History of agriculture

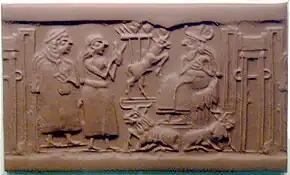
Domesticated animals on a Sumerian cylinder seal, 2500 BC

In northern China, millet was domesticated by early Sino-Tibetan speakers at around 8000 to 6000 BC, becoming the main crop of the Yellow River basin by 5500 BC. They were followed by mung, soy and azuki beans.